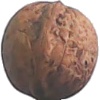
Label: Walnut 1